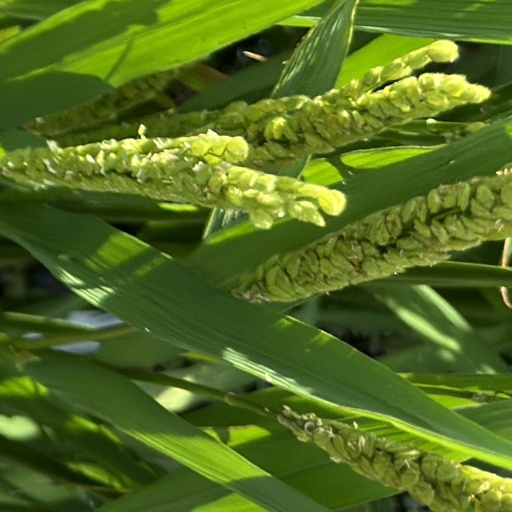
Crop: rice